Domingo Tejera de Quesada

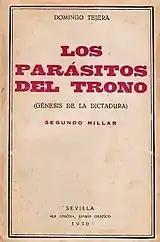
"Los Parásitos del Trono"

In the entourage of Perojo Tejera approached the right-wing faction of the conservative party, headed by Antonio Maura. In the early 1910s he stepped up engagement in political structures, both in the Canary Islands and in Madrid, e.g. giving lectures in local circles of Juventud Conservadora. He gained some recognition as vehement participant in debate over would-be division of the Canary Islands into two provinces; in numerous publications he opposed the plan and hailed Gran Canaria over Tenerife. In 1914-1915 he emerged as one of the leaders of the Madrid maurista youth and even in 1917 he animated Juventud Maurista. In 1918 he was building a maurista party in the islands; nationwide he was to head Sección de Prensa of Acción Maurista. Prior to the 1918 elections he was marked as a Canarian candidate to the Cortes supported by the alliance of leonistas and mauristas; eventually the negotiations broke down, he stood as independent and lost miserably. He supported a maurista candidate during the following campaign, but despite his efforts the Maura following in the Canarias was in decay.